Banya (sauna)

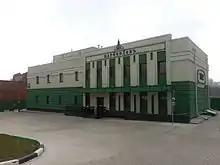
"Parovozov", VIP public baths in Novosibirsk

The early "banya" was born in Kievan Rus'. It mixed bathing traditions from Byzantium to the south, the Finns to the north, the Jews who lived among them and Khazar tribes to the east. A mention of the "banya" is found in the "Radziwiłł Chronicle" in the story of Princess Olga's revenge for the murder of her husband, Prince Igor, by the Slavic tribe of Drevlians in 945 AD. The leader of the Drevlians had hopes of marrying the widow Olga and sent messengers to discuss the idea. "When the Drevlians arrived, Olga commanded that a bath should be made ready for them and said, 'Wash yourselves and come to me.' The bath-house was heated and the unsuspecting Drevlians entered and began to wash themselves. [Olga's] men closed the bath-house behind them and Olga gave orders to set it on fire from the doors, so that the Drevlians were all burned to death."